The Little Adventuress (1927 film)

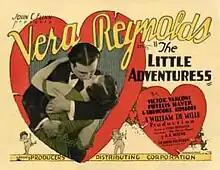

The Little Adventuress is a 1927 American silent comedy film directed by William C. deMille and starring Vera Reynolds, Phyllis Haver and Victor Varconi. It is based on the play "The Dover Road" by A.A. Milne. A sound remake "Where Sinners Meet" was made in 1934.